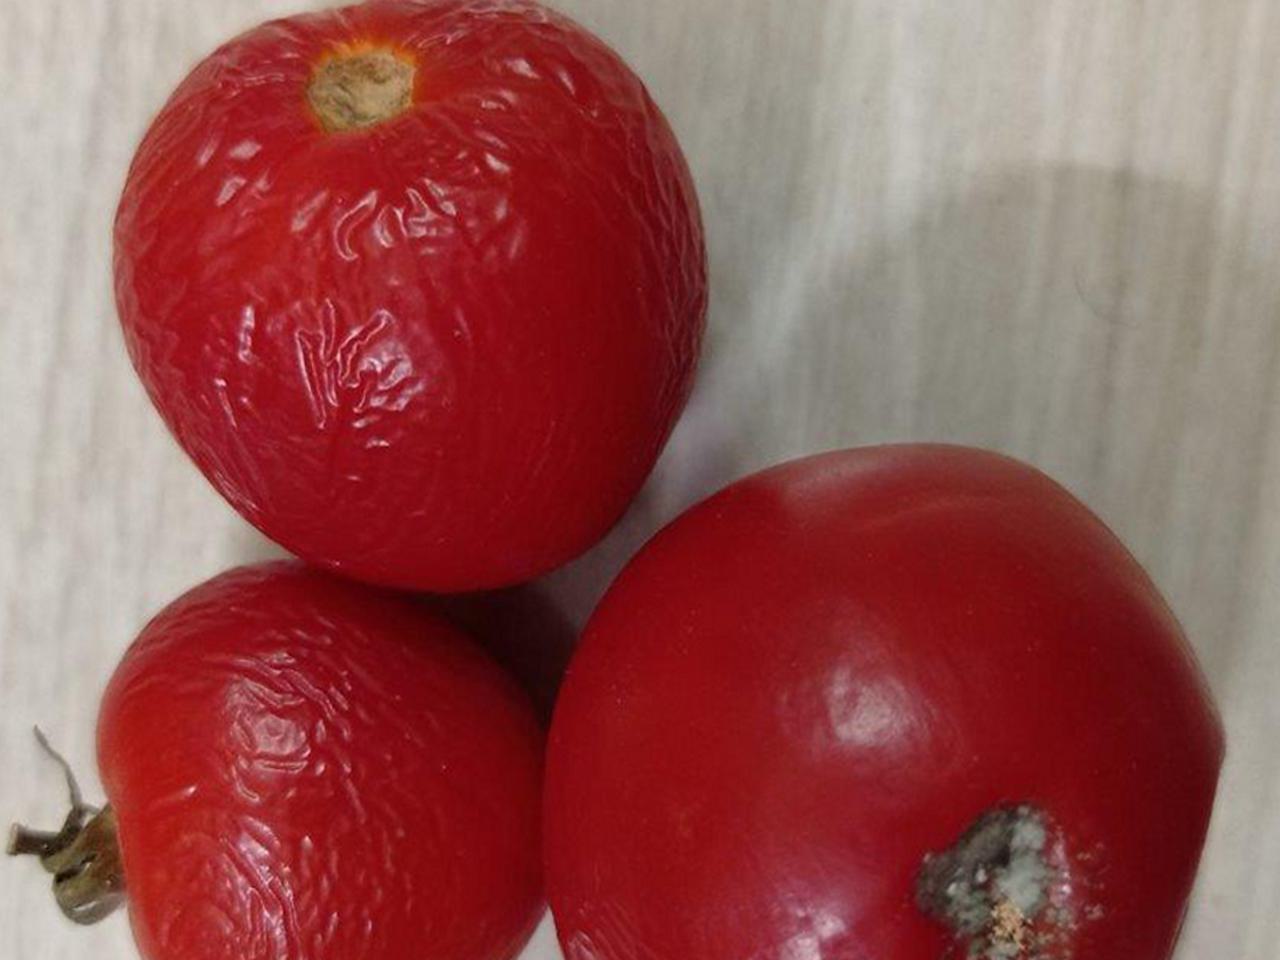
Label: Rotten